Judging Amy

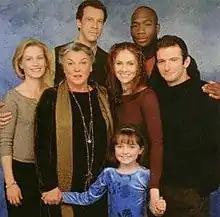
The Cast.

On October 21, 2005, five months after the series ended, 16-year-old Tara Correawho played Graciela Reyes in the final seasonwas shot to death outside an apartment complex in Inglewood, California, where she lived with her gang member boyfriend. A rival gang member, 20-year-old Damien Watts, was charged with her murder on March 1, 2006; he was convicted on January 23, 2009. When charged, Watts was in custody for a separate deadly shooting. Watts was sentenced on February 27, 2009 to life imprisonment, with no chance of parole.